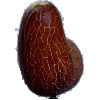
Label: Cucumber Ripe 1